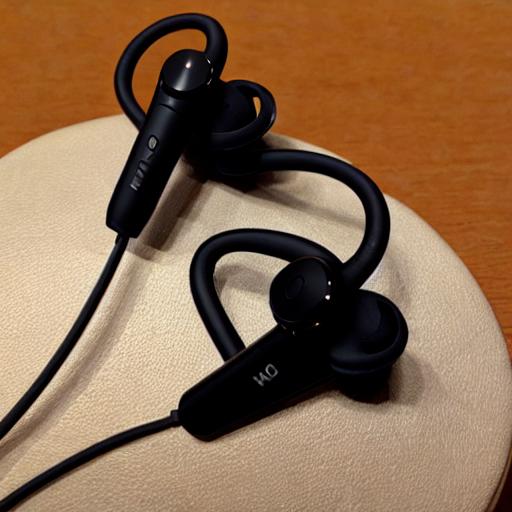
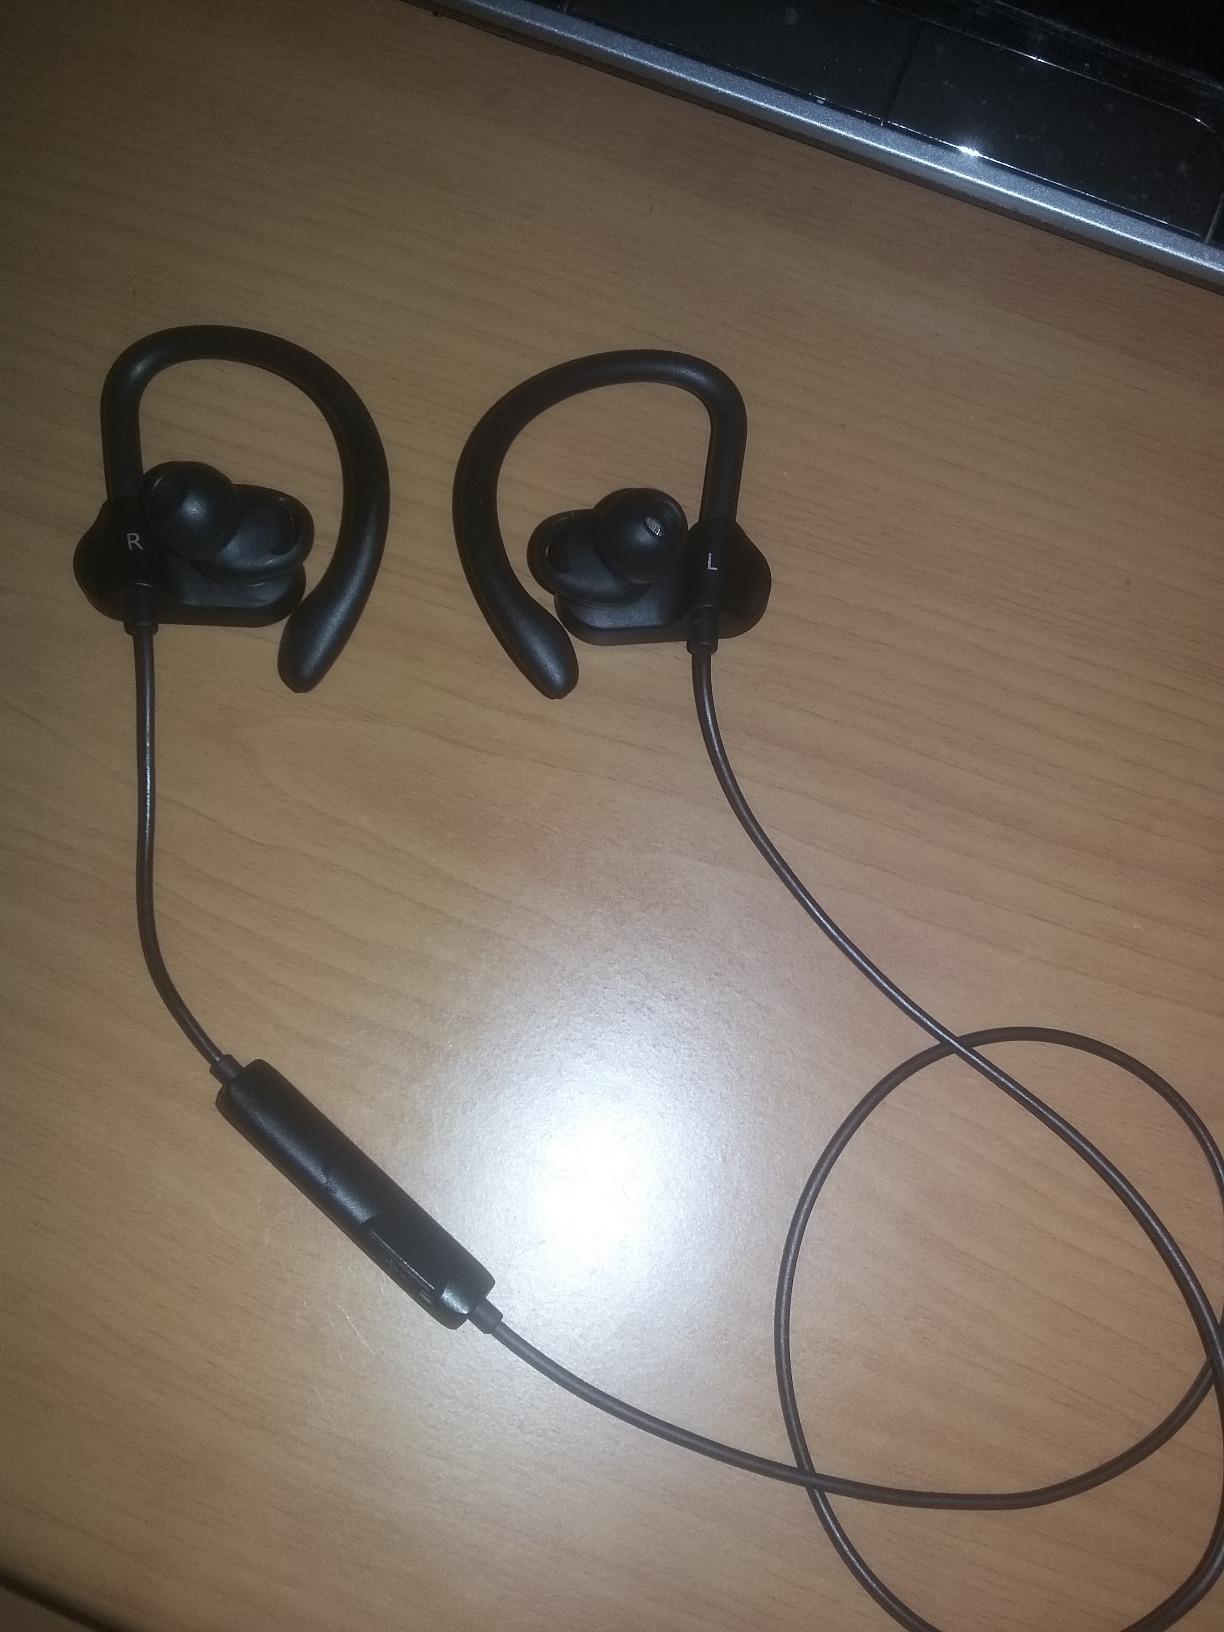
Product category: headphones
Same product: no